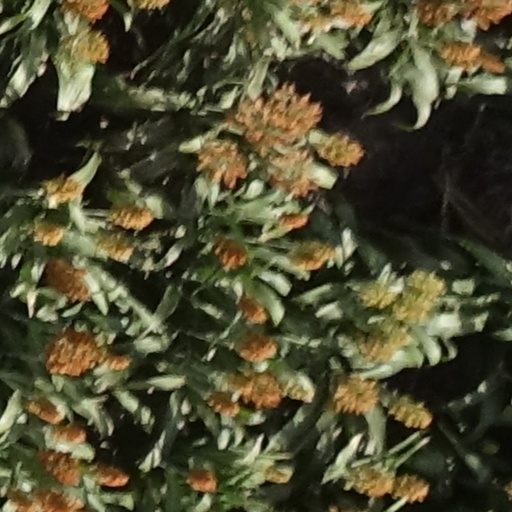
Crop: sorghum